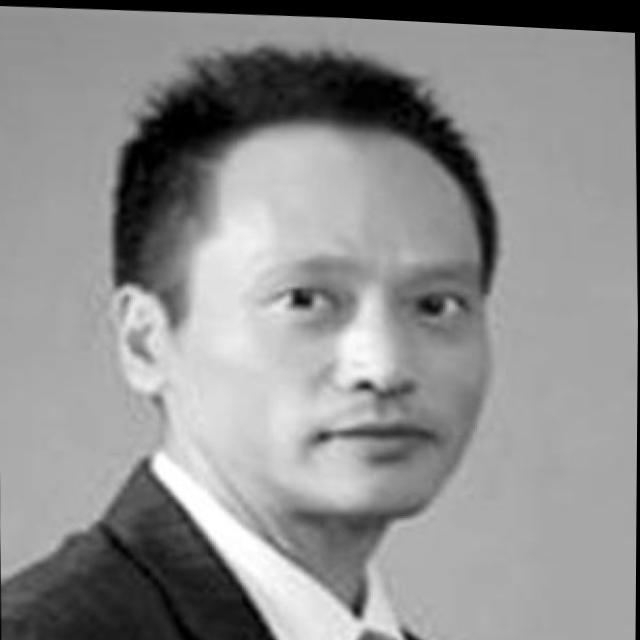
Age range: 21-44